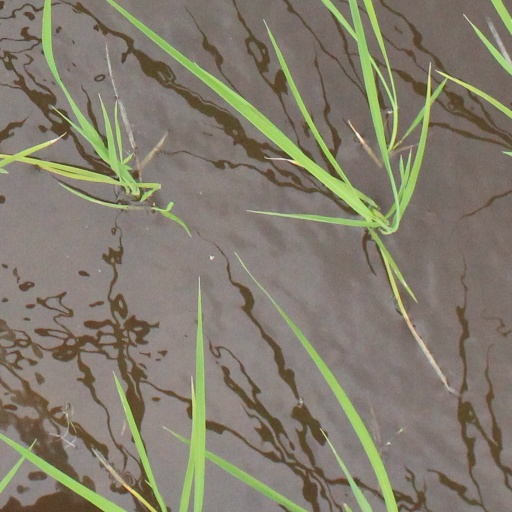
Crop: rice